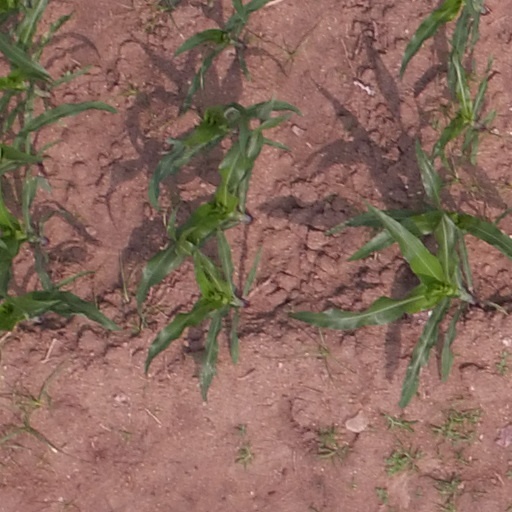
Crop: maize; corn